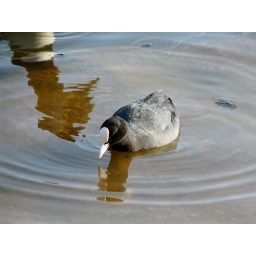
This bird just kept on looking at its reflection in the lake